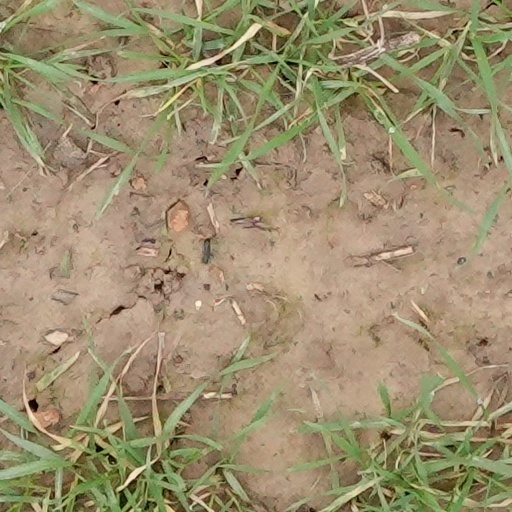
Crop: wheat